Doonie Point

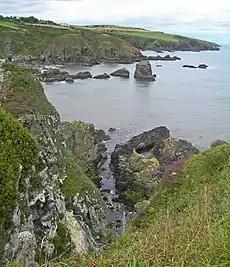
View from Doonie Point looking north along the North Sea coast.

Doonie Point is a rocky headland situated approximately 1.5 kilometres south of the village of Muchalls in Aberdeenshire, Scotland. The clifftop of Doonie Point yields views to the north of Grim Brigs, Brown Jewel and the coast of Newtonhill. To the south are views of the Castle Rock of Muchalls and the rugged North Sea coastline toward Stonehaven. Notable historic structures in the vicinity of Doonie Point are the Chapel of St. Mary and St. Nathalan, Muchalls Castle and the Mill of Muchalls. This site is a recognised rock climbing venue. Doonie Point is catalogued within the marine rescue activities for this part of the coast of northeast Scotland.